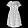
Label: Dress